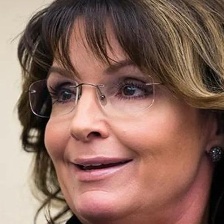
Species: LOONEY BIRDS
Scientific name: LUNATICUS AMERICONIS